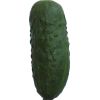
Label: Cucumber 1